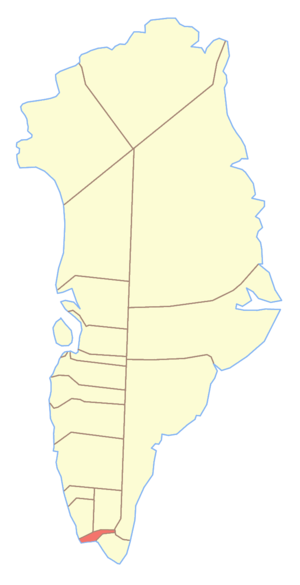
Qaqortoq Kommune
Qaqortoq Kommune
Qaqortoq Kommune var en kommune i den sydlige del af Vestgrønland. Kommunen havde 3.418 indbyggere, heraf 3.144 i hovedbyen Qaqortoq og 274 i bygderne. Den blev 1. januar 2009 en del af Kujalleq Kommune sammen med Nanortalik Kommune og Narsaq Kommune.